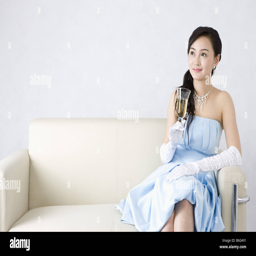
young woman wearing a blue formal dress sitting on sofa holding a glass of champagne